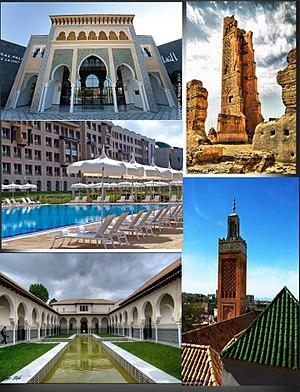
Tlemcen, est une commune de la wilaya de Tlemcen, dont elle est le chef-lieu. Elle est située au nord-ouest de l'Algérie, à 520 km à l'ouest d'Alger, à 140 km au sud-ouest d'Oran et, proche de la frontière du Maroc, à 76 km à l'est de la ville marocaine d'Oujda. La ville est érigée dans l'arrière-pays, est distante de 40 km de la mer Méditerranée.